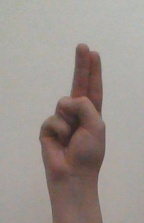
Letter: taa